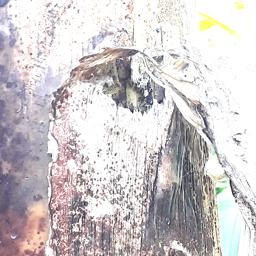
Label: PSEUDOSTEM WEEVIL